Naval Air Station Cecil Field

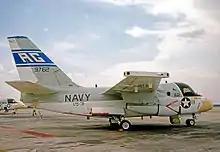
Lockheed S-3A Viking of VS-31 at NAS Cecil Field in 1976

The first weather observations were recorded at NAS Cecil Field in May 1949, with the first meteorological equipment installed in December of the same year. In those days, weather observing and forecasting services were provided by the Meteorology Division of the Air Operations Department. The "weather guessers" of Cecil Field first became a detachment, as Naval Weather Service Environmental Detachment (NWSED), Cecil Field when, in an effort to centralize control of support from the Navy's shore-based meteorological units, the CNO established the Office of the Naval Weather Service on 29 December 1965. In September 1979, almost 14 years later, the name changed to Naval Oceanography Command Detachment (NOCD), Cecil Field.